Forrest Molinari

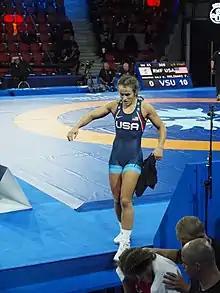
Molinari in 2021

Forrest Ann Molinari (born September 4, 1995) is an American freestyle wrestler and mixed martial artist. She won one of the bronze medals in the women's 65kg event at the 2021 World Wrestling Championships held in Oslo, Norway. She is a four-time medalist, including three gold medals, at the Pan American Wrestling Championships.